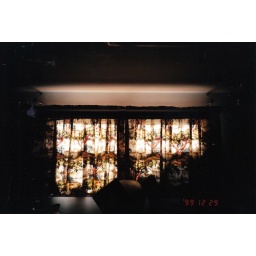
They were the curtains in the house there but became the curtains in the basement on Main Street.